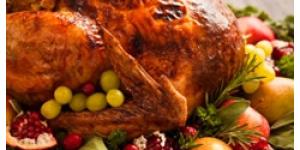
pavo asado relleno